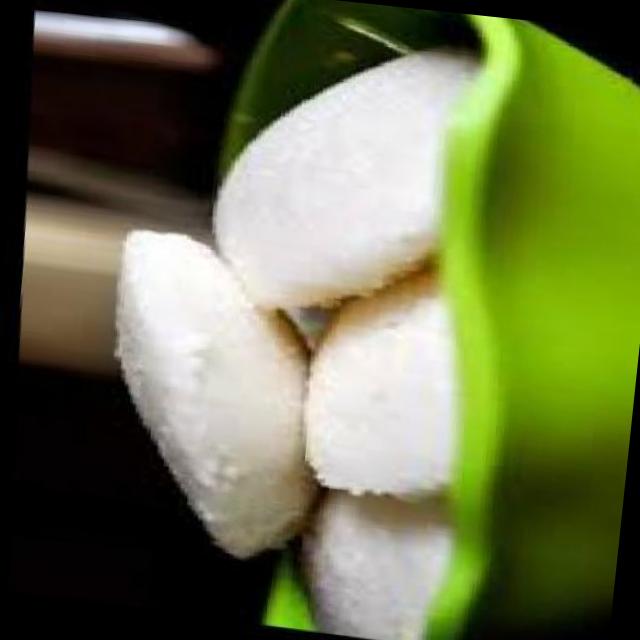
Dish: idli